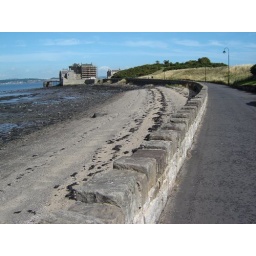
On road in front of house towards castle